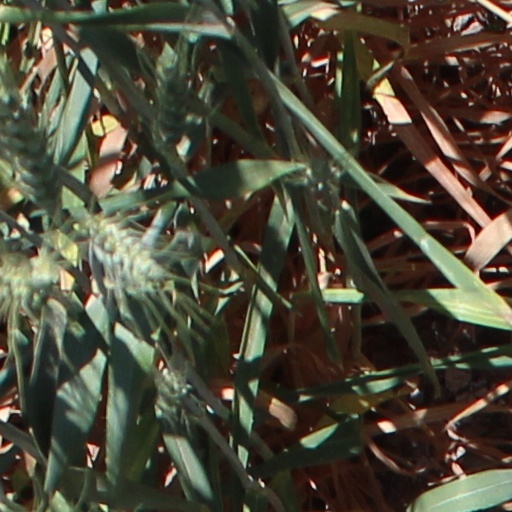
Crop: wheat